Sebaceous cyst

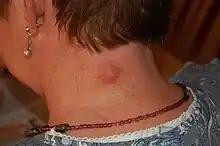

Both of the above types of cysts contain keratin, not sebum, and neither originates from sebaceous glands. Epidermoid cysts originate in the epidermis and pilar cysts originate from hair follicles. Technically speaking, then, they are not sebaceous cysts. "True" sebaceous cysts, which originate from sebaceous glands and which contain sebum, are relatively rare and are known as steatocystoma simplex or, if multiple, as steatocystoma multiplex.